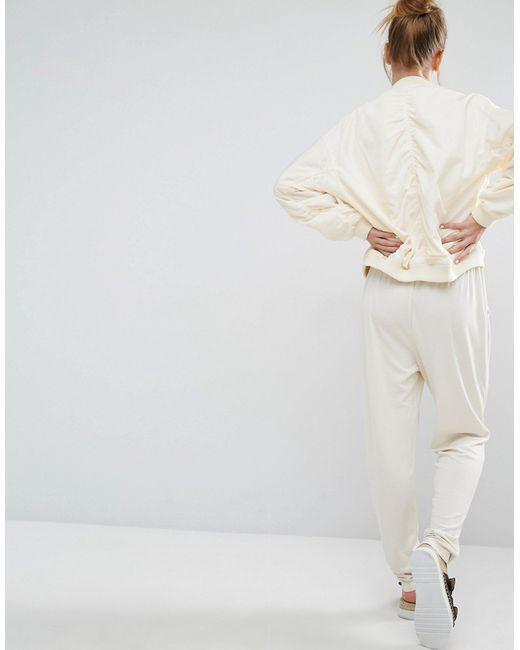
weiße lässige Bomberjacke, weiches Material